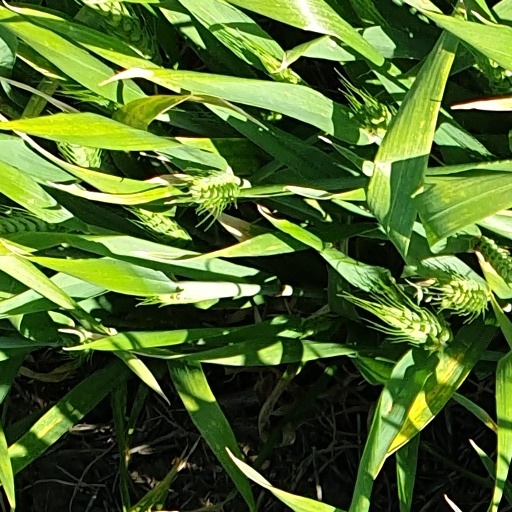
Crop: wheat